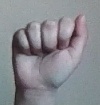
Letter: saad